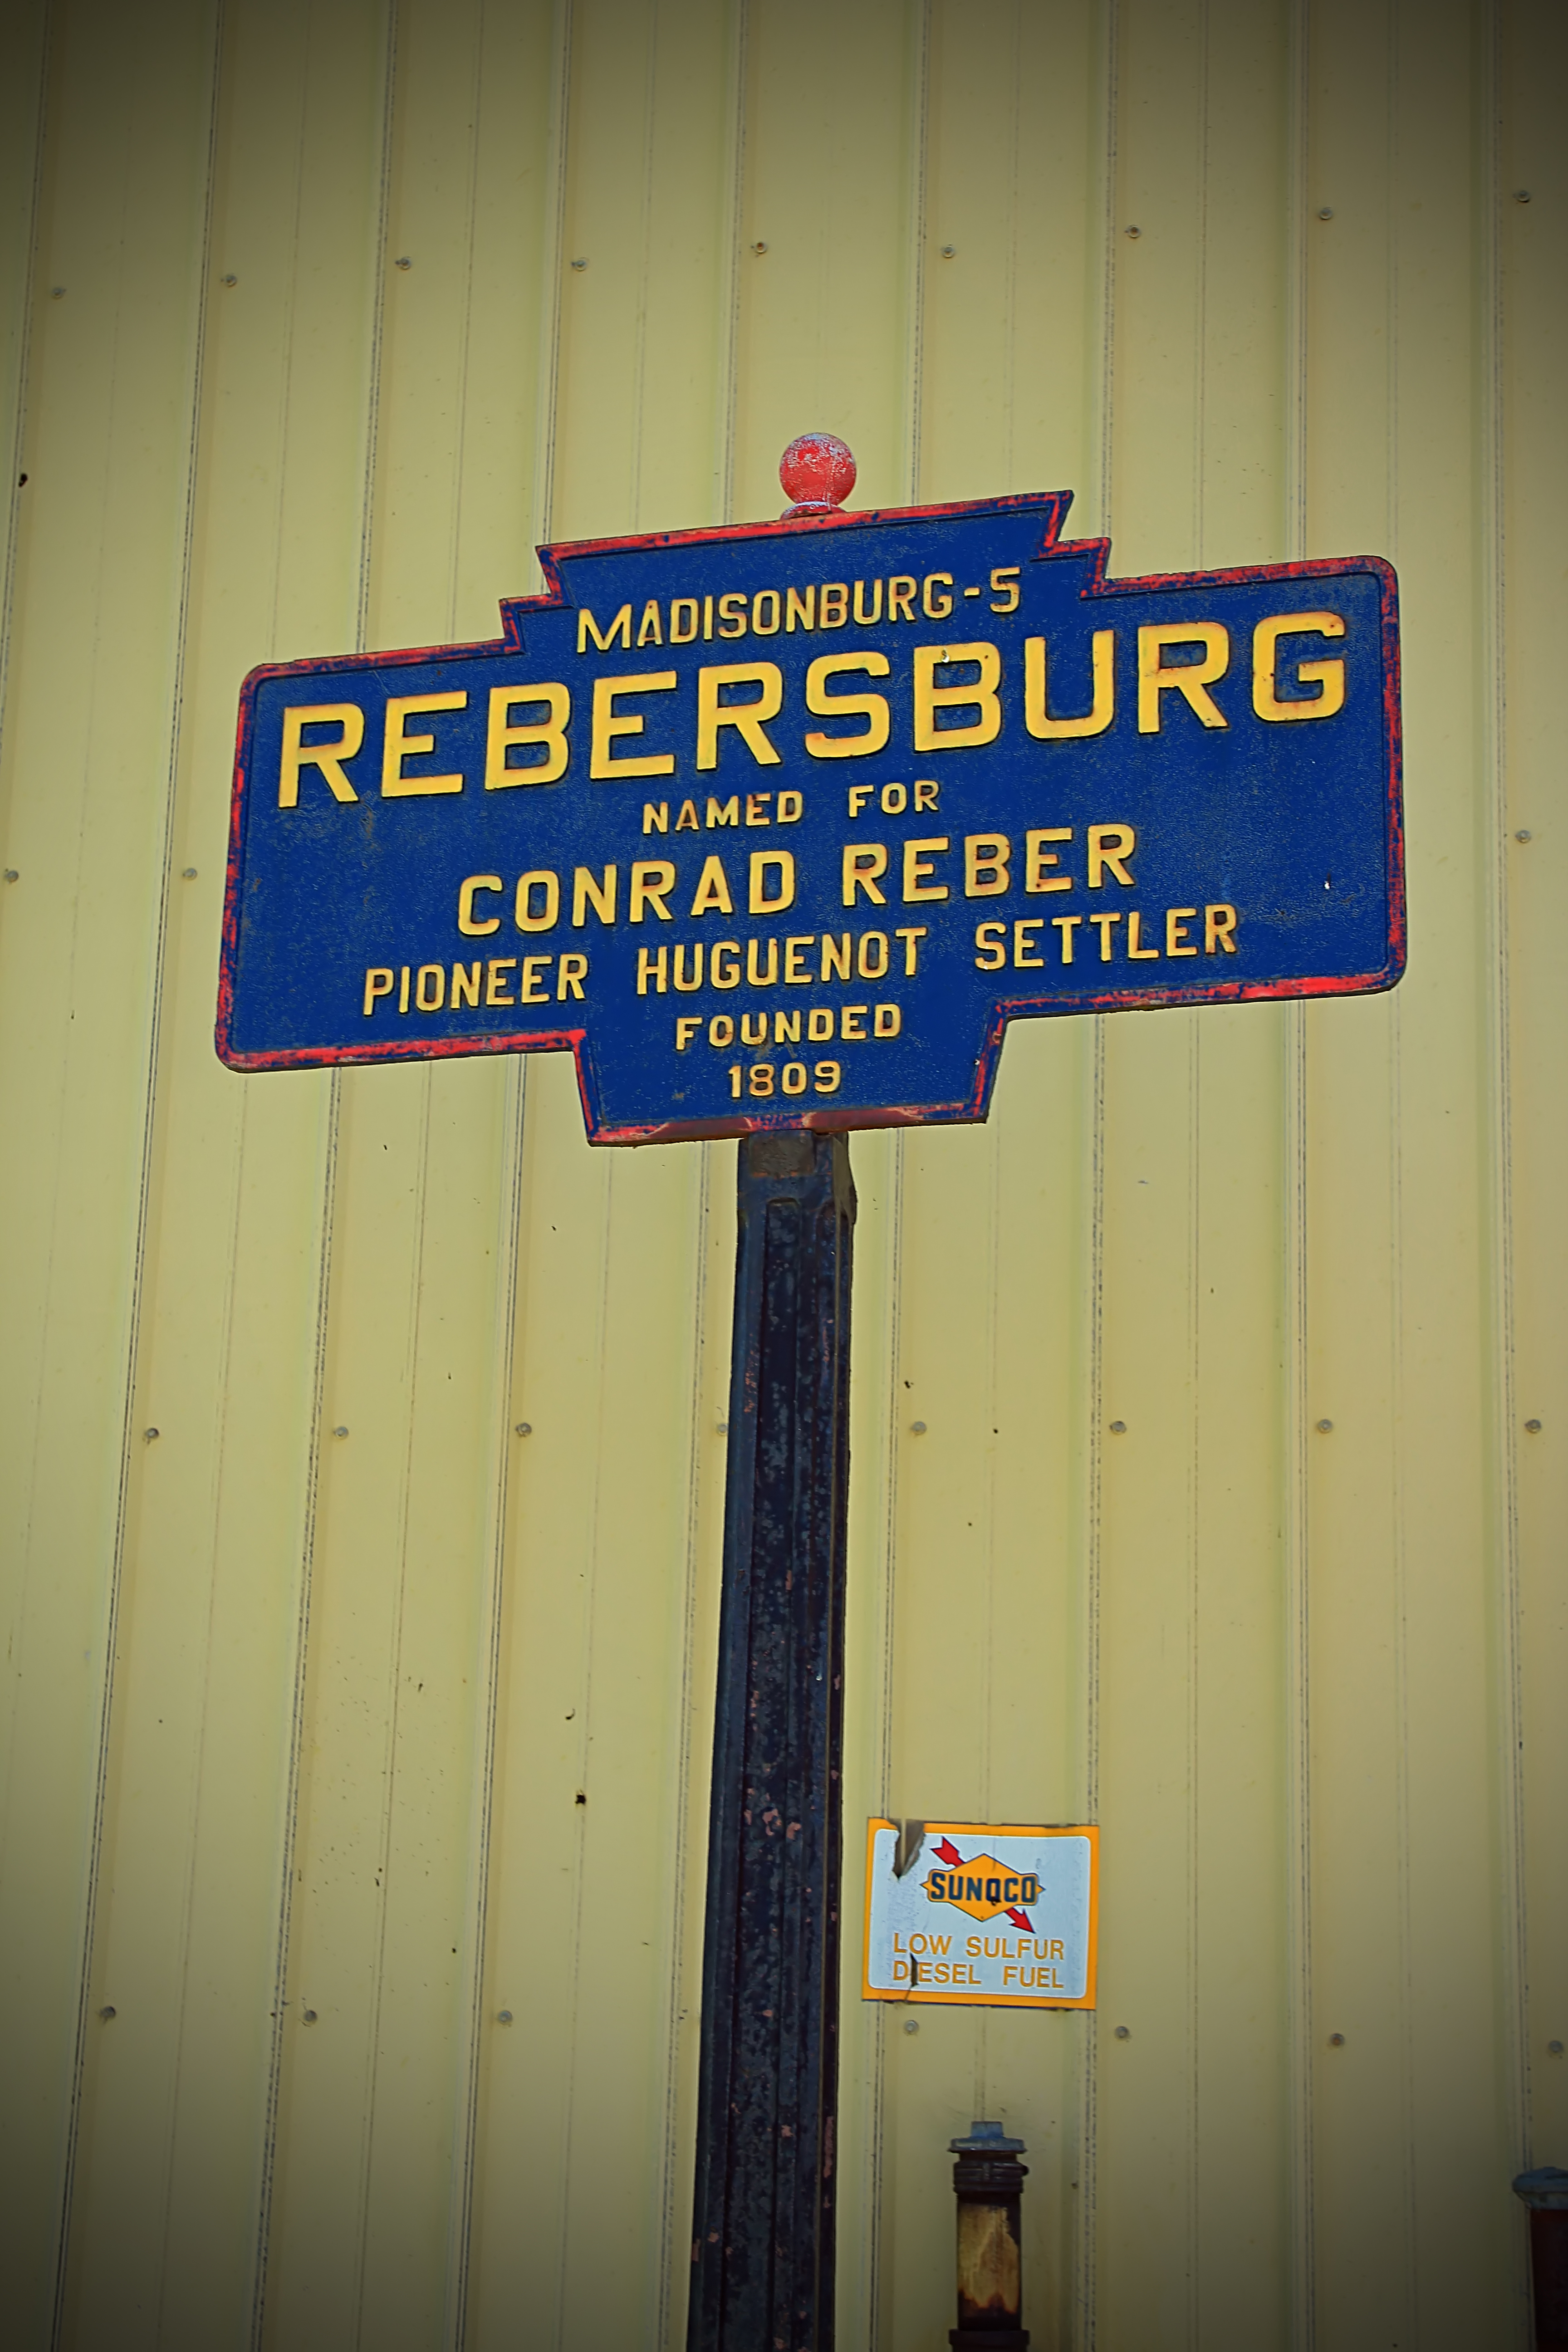
number, building, wall, advertising, shed, sign, color, banner, garage, blue, street sign, signage, creativecommons, pennsylvania, marker, centrecounty, pa192, paroute192, municipal, rebersburg, milestownship, shape, traffic sign, townsign, townmarker